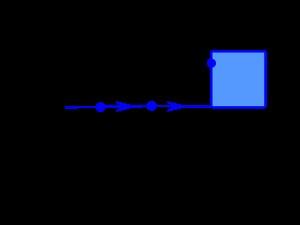
En mathématiques, les deux concepts topologiques duaux d'hémicontinuité supérieure et d'hémicontinuité inférieure permettent d'étendre aux multifonctions la notion de continuité d'une fonction. En analyse fonctionnelle un autre type d'hémicontinuité est défini pour les opérateurs d'un espace de Banach dans son dual topologique et en particulier pour les opérateurs d'un espace de Hilbert dans lui-même.